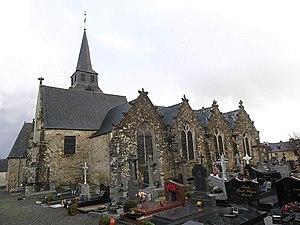
Flanc nord de l'église Saint-Léon de La Baussaine (35).
La Baussaine est une commune française située dans le département d'Ille-et-Vilaine en région Bretagne, peuplée de 667 habitants.